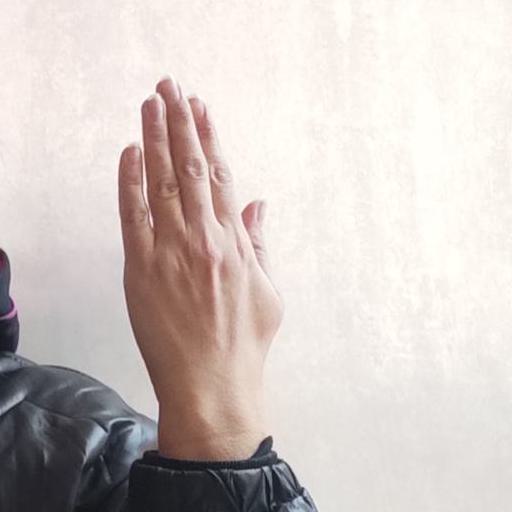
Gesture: stop_inverted